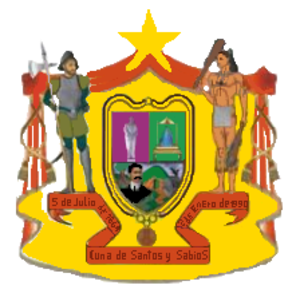
Rafael Rangel est l'une des 20 municipalités de l'État de Trujillo au Venezuela. Son chef-lieu est Betijoque. En 2011, la population s'élève à 22 153 habitants.